Up the Creek (1984 film)

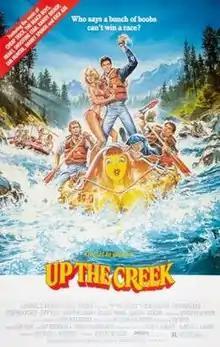
"Up the Creek" theatrical poster

Up the Creek is a 1984 comedy film directed by Robert Butler and starring Tim Matheson, Dan Monahan, Stephen Furst, Jeff East, Sandy Helberg, Blaine Novak, James B. Sikking, Jennifer Runyon, and John Hillerman.